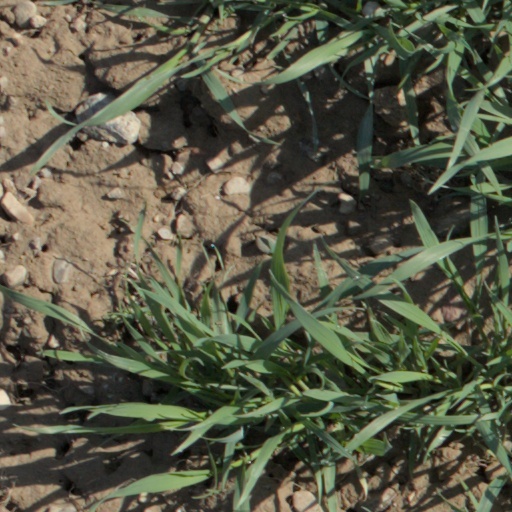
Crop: wheat